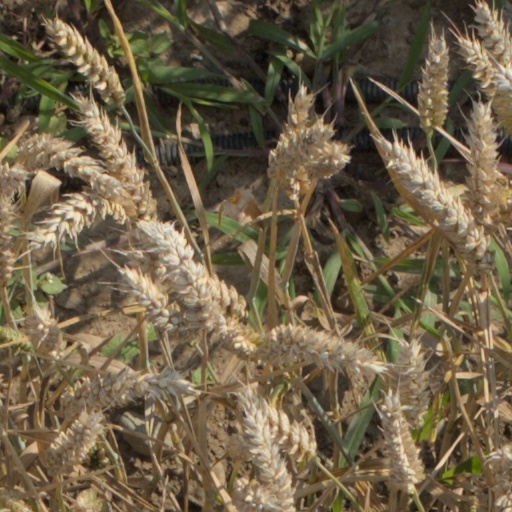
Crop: wheat